Requeté

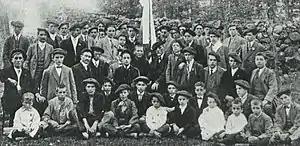
Olot requeté

Requeté of the early 1910s was a heterogeneous formation hosting 10-year-old children and young men, its activities falling between culture and street violence. At times differences led to comical confusion, but there was no uniform framework emerging. Some historians suggest that the impulse to reform the organization came from the new Carlist claimant, Don Jaime. Reportedly impressed by the 1908-established the French monarchist formation Camelots du Roi, he intended to build a similar structure. Already in 1910 he discussed the plan with Llorens, though his first public references to requeté are dated 1911. General guidelines for a new requeté formula were issued in late 1912; the news soon became public and the first known draft of the re-alignment plan was dated in early 1913. The same year, the 59-year-old Llorens was nominated head of Comisíon de Requetés, one of 10 sub-sections of the party executive, Junta Superior Central. This was also the first moment when Requeté was officially recognized by the party as its branch.